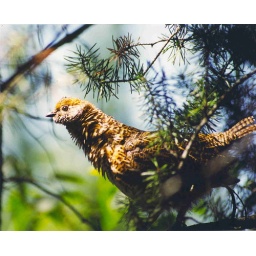
a Partridge in a pine tree